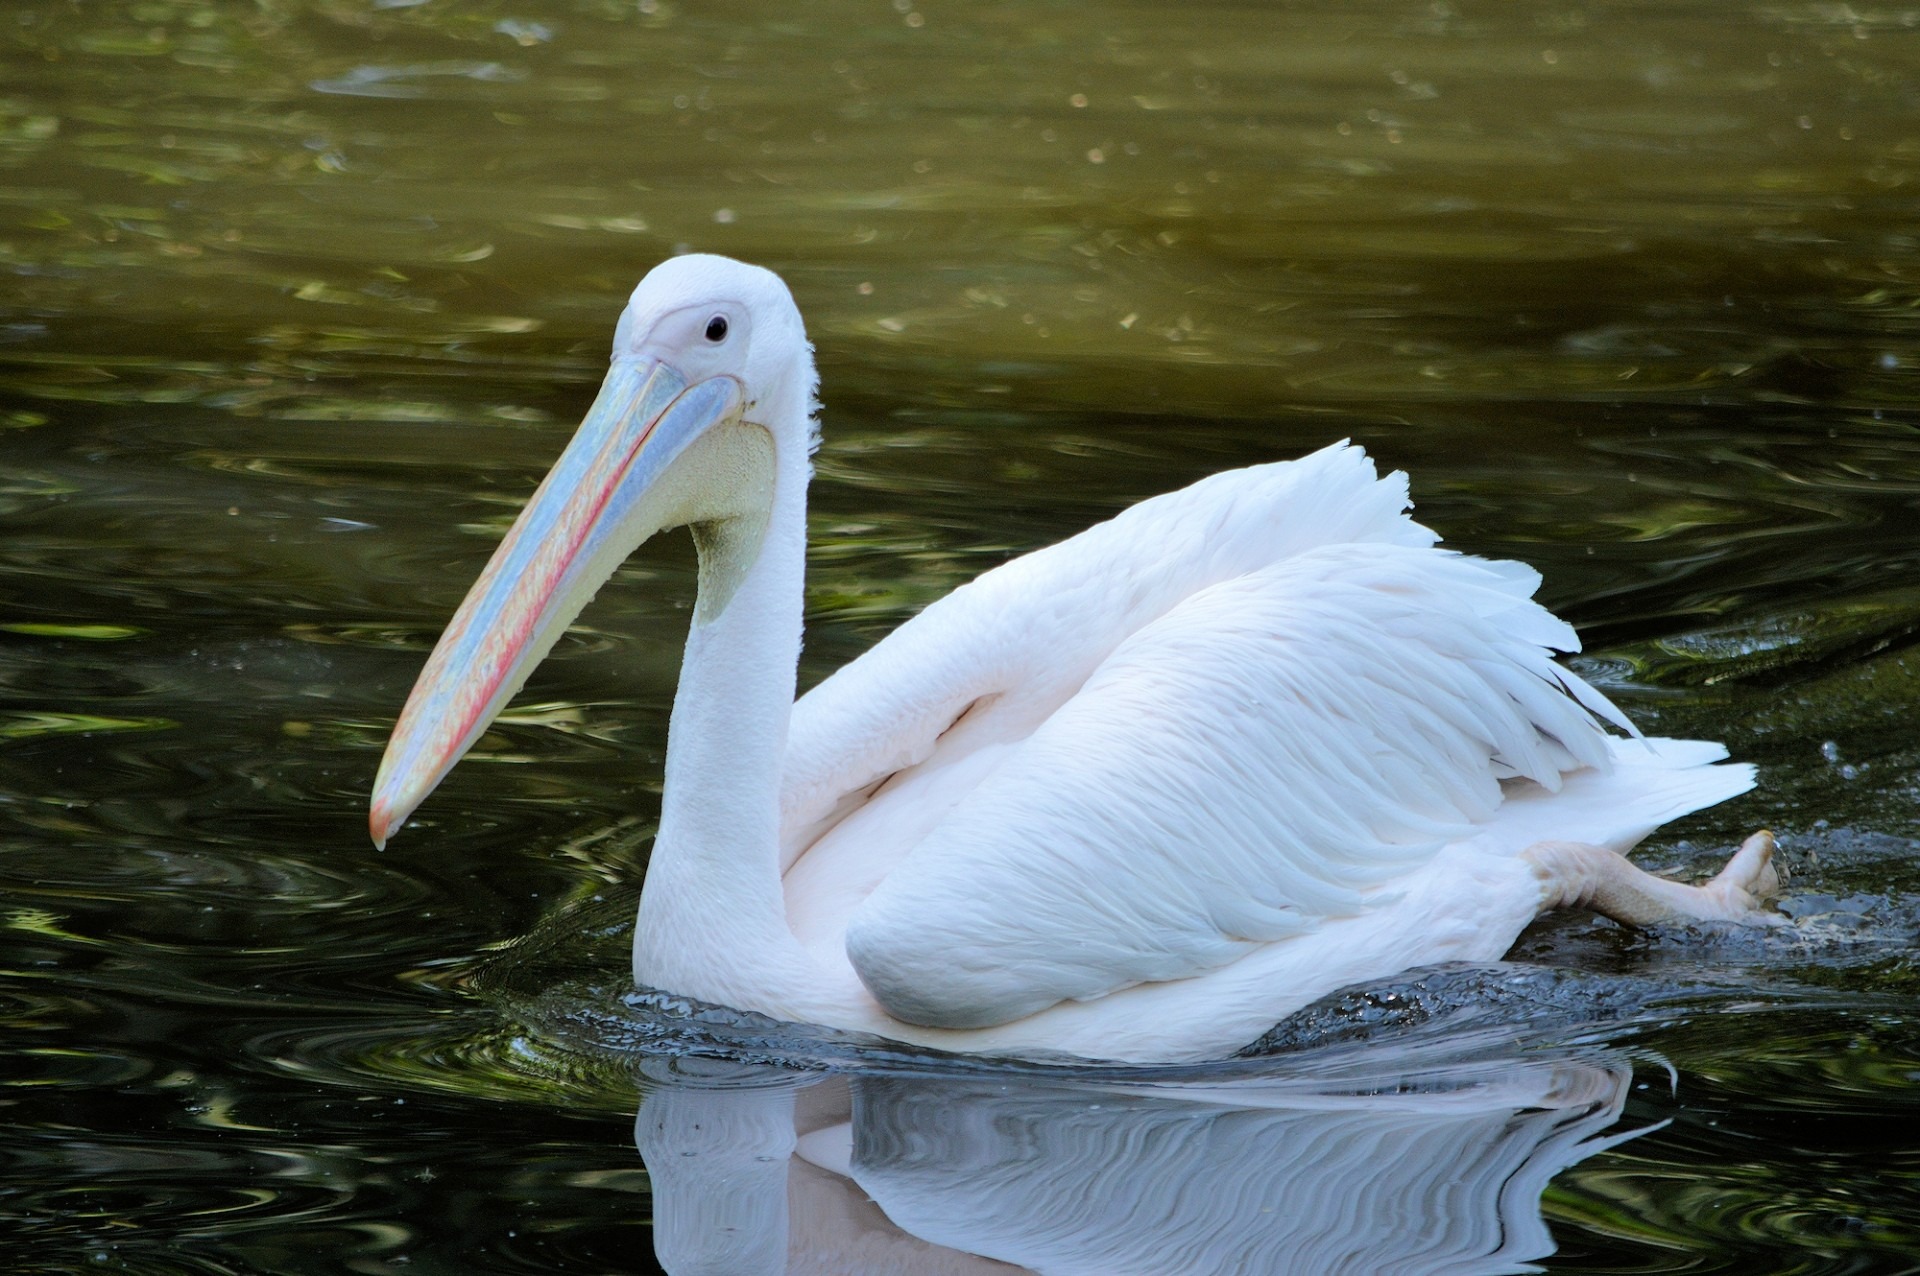
nature, outdoor, wilderness, bird, wing, animal, pelican, seabird, fly, wildlife, wild, beak, mammal, freedom, feather, avian, fauna, swimming, majestic, wings, vertebrate, creature, water bird, pelecaniformes